Sky position (RA, Dec in degrees): 359.083, -10.213
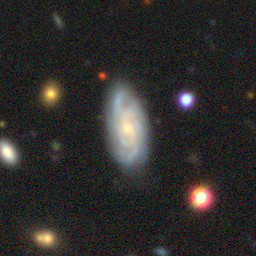
Galaxy morphology: Unbarred Loose Spiral Galaxies